Abstract cell complex

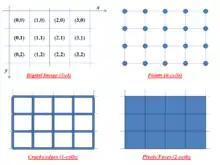
A 3x4 digital image decomposed into its Abstract Cell Complex dimensional constituents.

A digital image may be represented by a 2D Abstract Cell Complex (ACC) by decomposing the image into its ACC dimensional constituents: points (0-cell), cracks/edges (1-cell), and pixels/faces (2-cell).